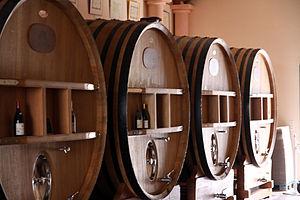
Foudres
Un foudrier est un ouvrier qui fabrique les foudres, tonneaux servant à renfermer les produits alcooliques.
Le foudre est un tonneau de très grande capacité, équivalent à plusieurs tonneaux. Il sert au stockage des alcools tels que le vin, le cognac, ou la bière rouge.